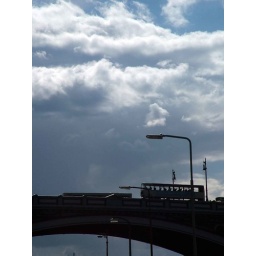
the main bridge in edinburgh with one of those double decker buses